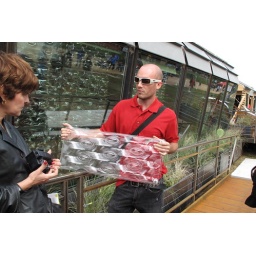
man explaining the water panels used in Arizon's SeedPod house